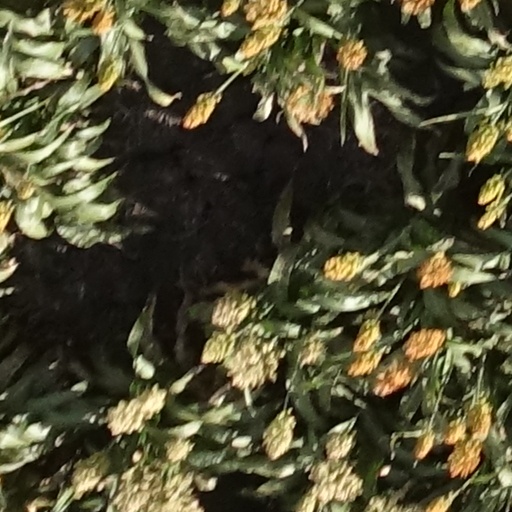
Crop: sorghum